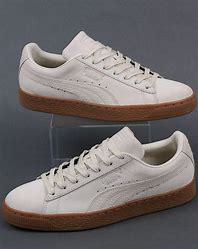
Brand: Puma
Model: Suede